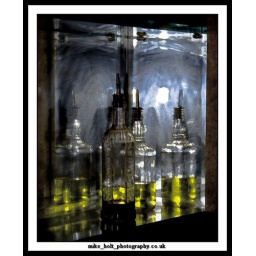
Bottles on the bar at I Love Tokyo Project club in oldham with water colour effect added